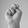
ASL letter: N